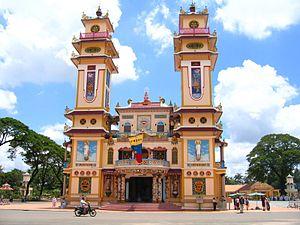
L’Indochine française est un territoire de l'ancien empire colonial français, dont elle était la possession la plus riche et la plus peuplée. Officiellement nommée Union indochinoise puis Fédération indochinoise, elle fut fondée en 1887 et regroupait, jusqu'à sa disparition en 1954, diverses entités possédées ou dominées par la France en Extrême-Orient : trois pays d'Asie du Sud-Est aujourd'hui indépendants, le Vietnam, le Laos et le Cambodge, ainsi qu'une portion de territoire chinois située dans l'actuelle province du Guangdong.